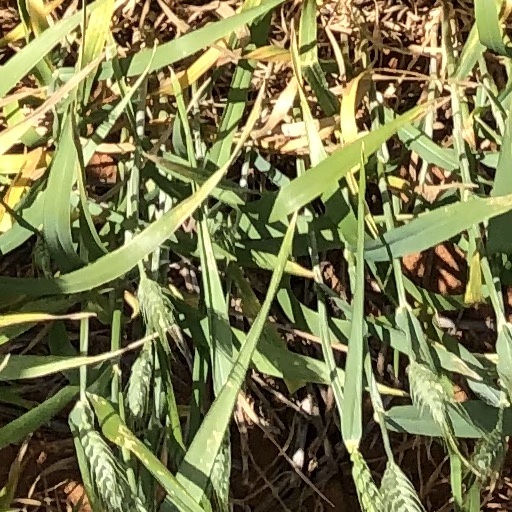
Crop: wheat